Computer Football Strategy

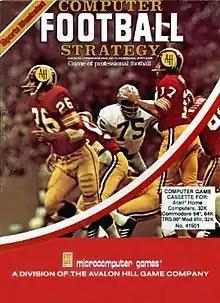

Computer Football Strategy (also known as Football Strategy) is a 1983 sports video game that simulates the National Football League from a strategic point of view. It was developed for the Commodore 64 and the Atari 8-bit computers. Many retired professional football players have been noted to be content while recapturing their former heroics on this computer game.